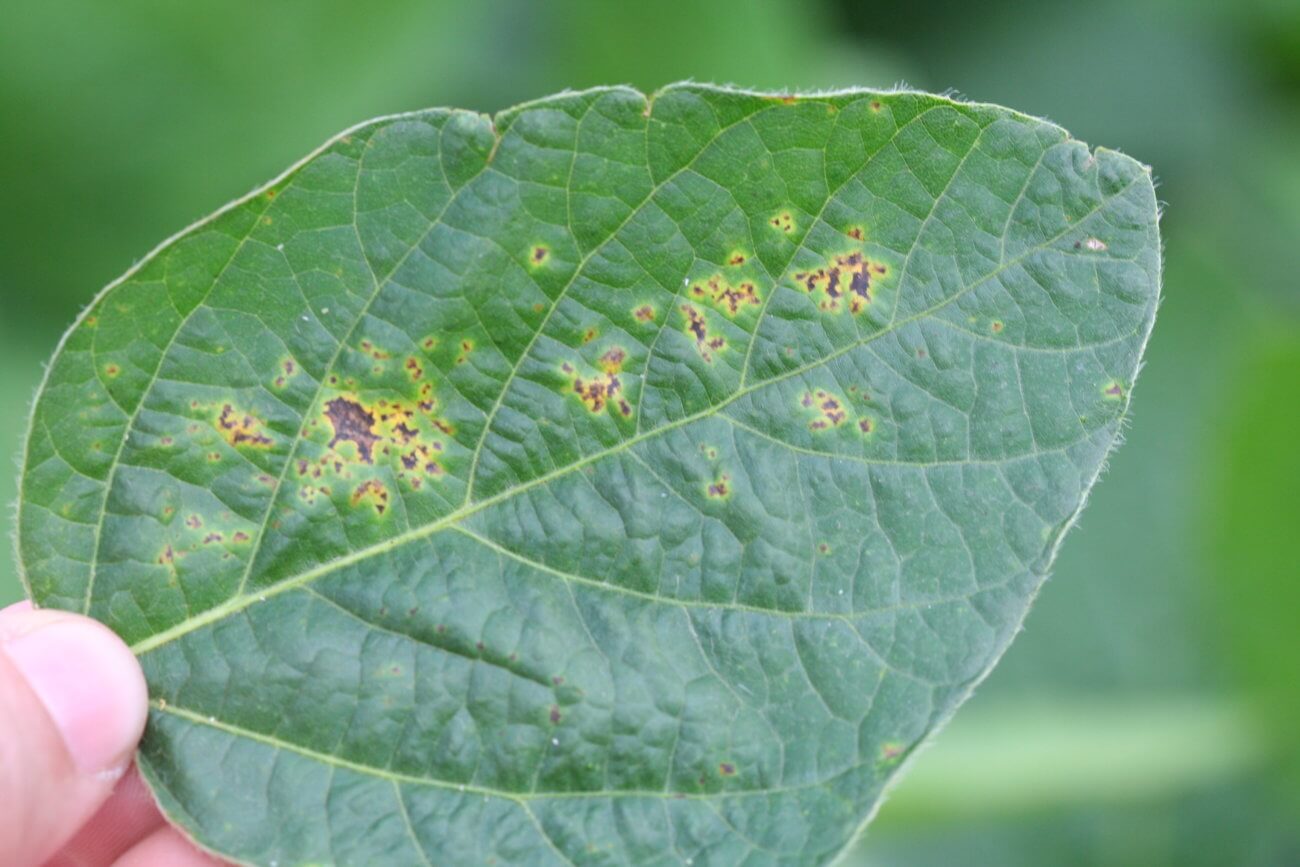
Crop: unknown
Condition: bean_halo_blight